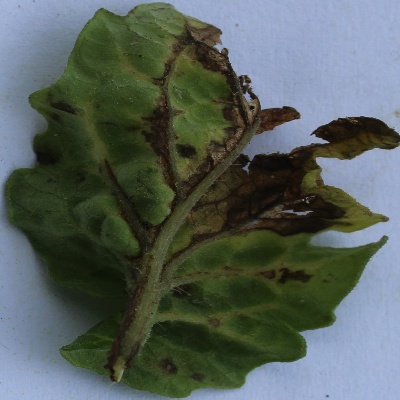
Crop: Tomato
Condition: leaf blight